Helsinki Cathedral

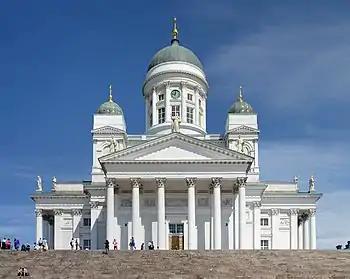

Helsinki Cathedral is the Finnish Evangelical Lutheran cathedral of the Diocese of Helsinki, located in the neighborhood of Kruununhaka in the centre of Helsinki, Finland, at the Senate Square. The church was originally built from 1830 to 1852 as a tribute to the Grand Duke of Finland, Emperor Nicholas I of Russia. It was also known as St Nicholas's Church until Finland declared its full independence in 1917. It is a major landmark of the city, and one of the most famous historical structures in Finland as a whole when viewed globally.